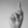
ASL letter: K